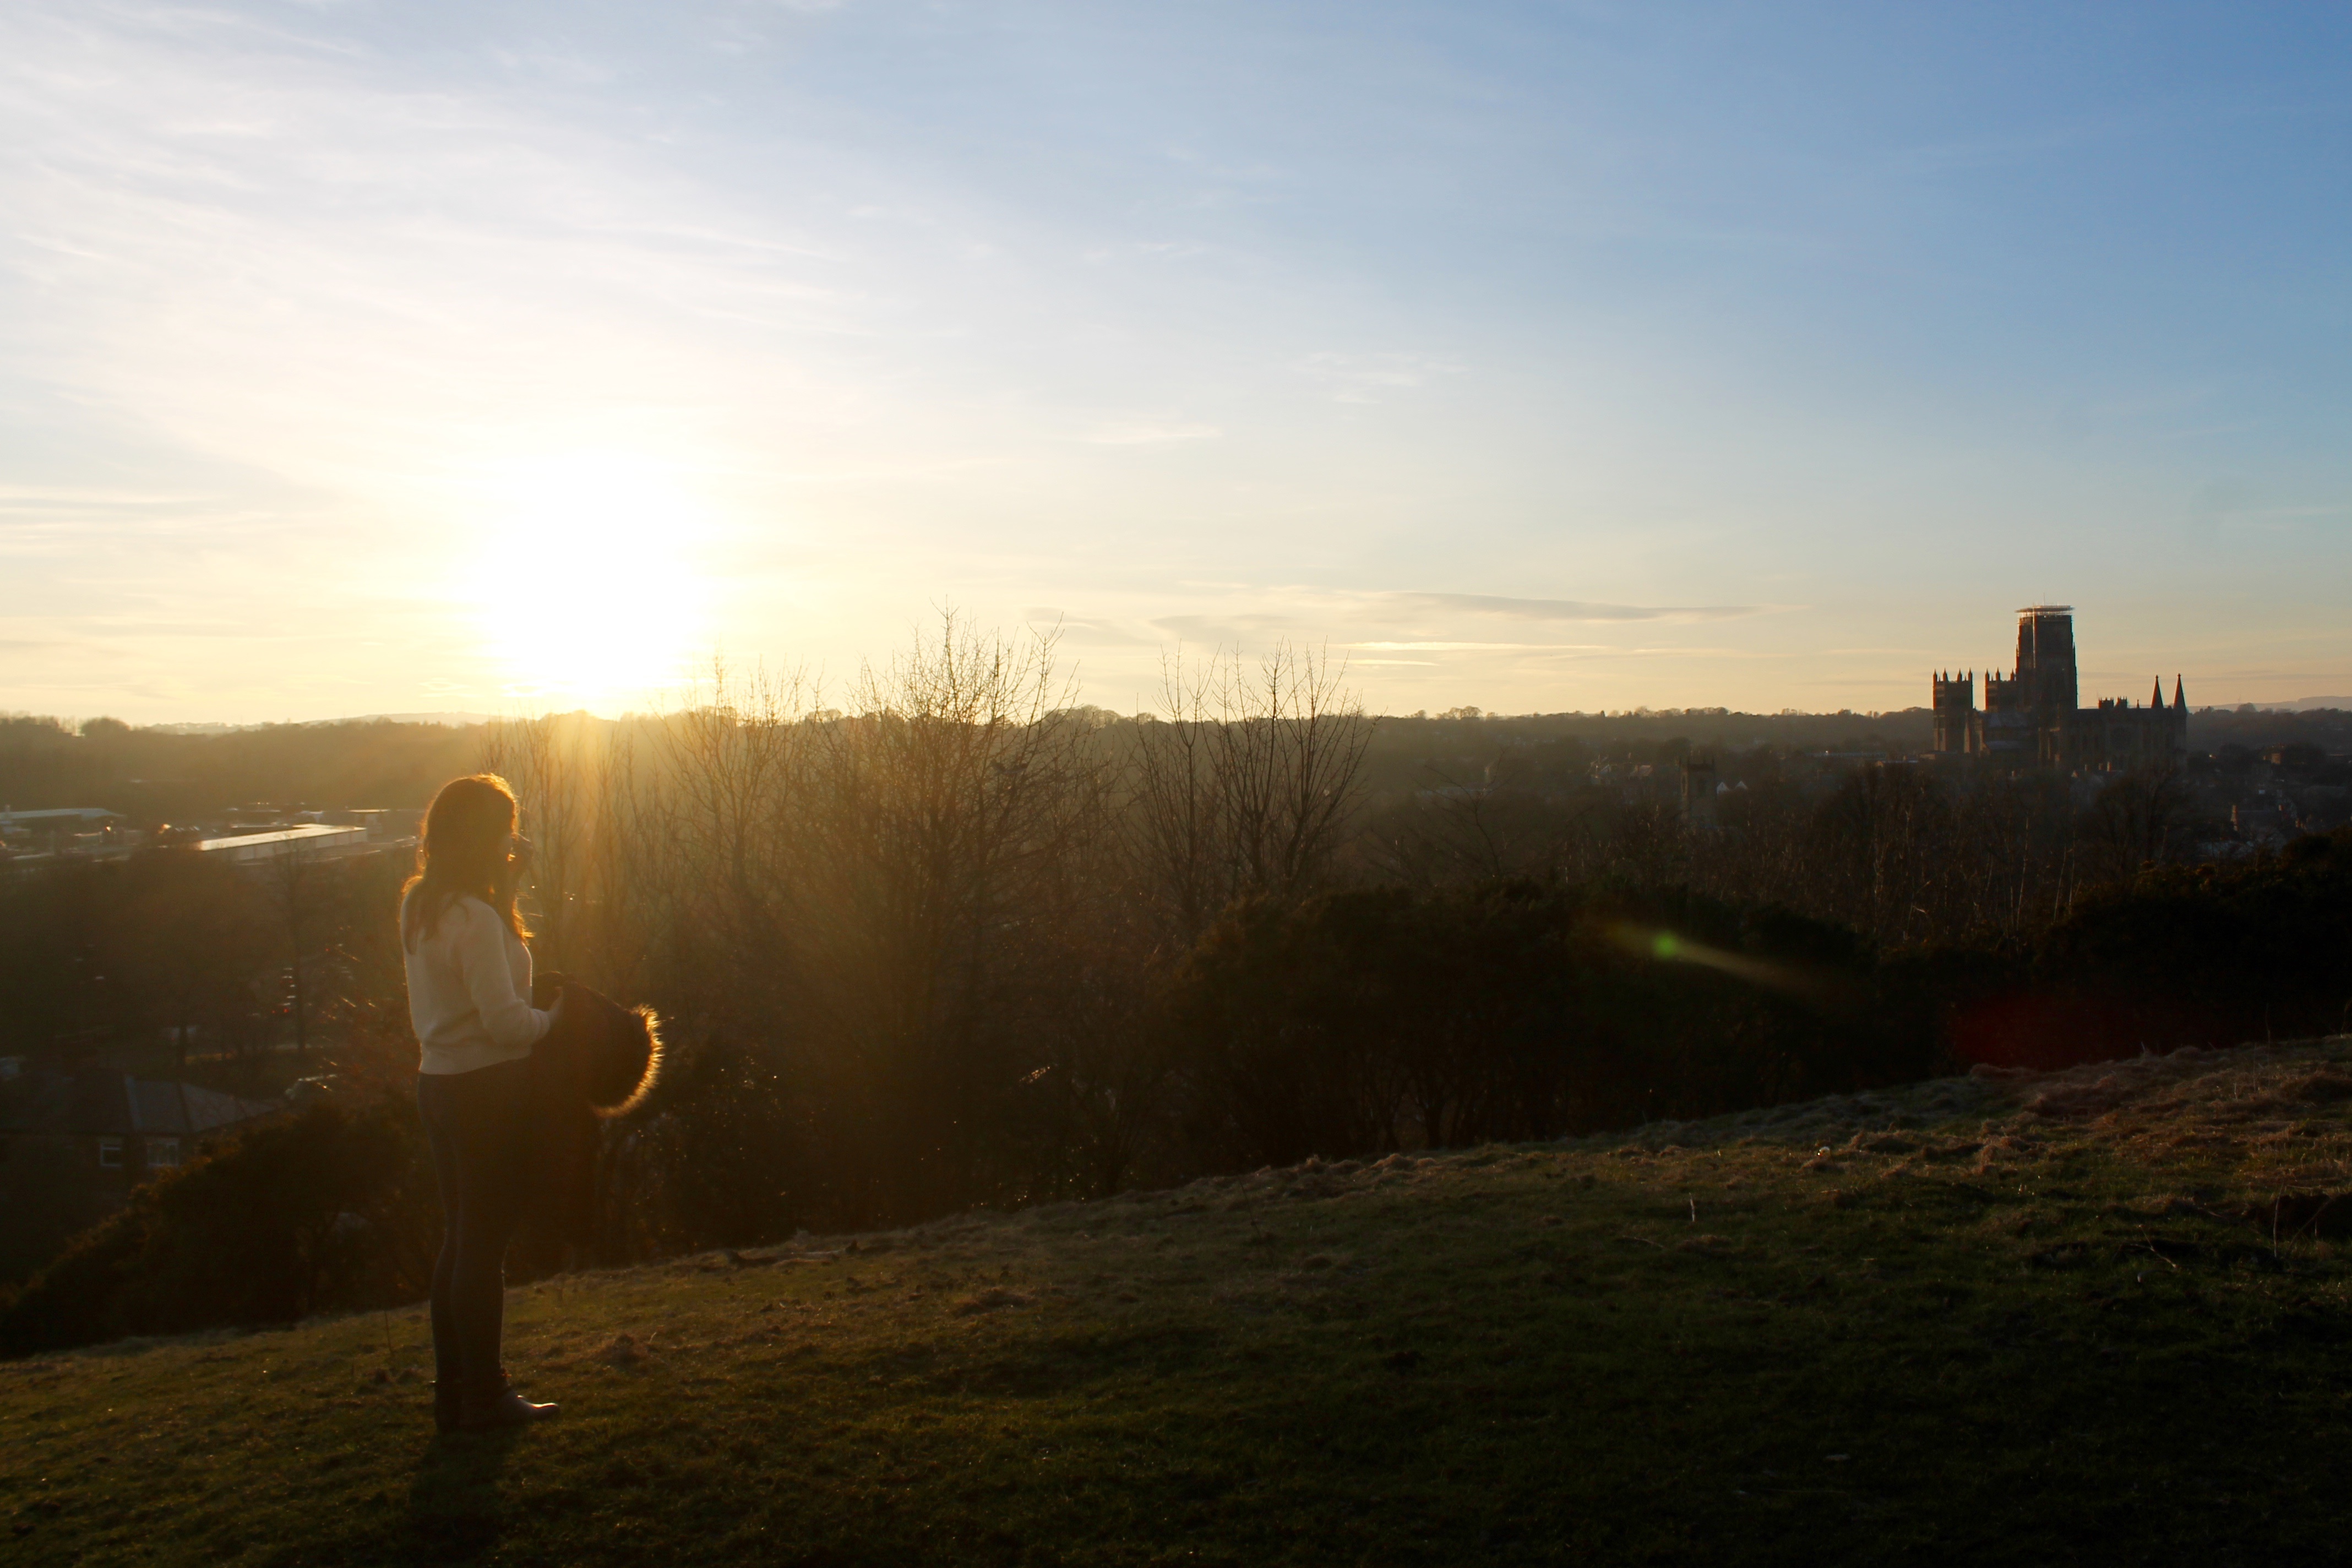
sea, horizon, cloud, sun, sunrise, sunset, mist, sunlight, morning, hill, dawn, river, dusk, evening, reflection, rural area, atmospheric phenomenon